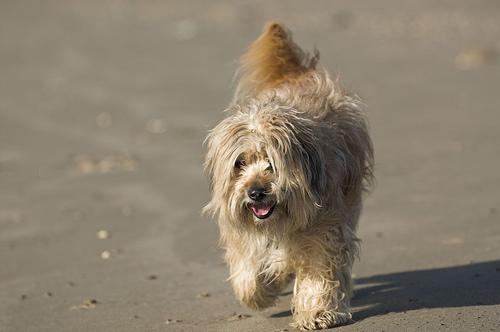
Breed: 203-n000021-Tibetan_terrier